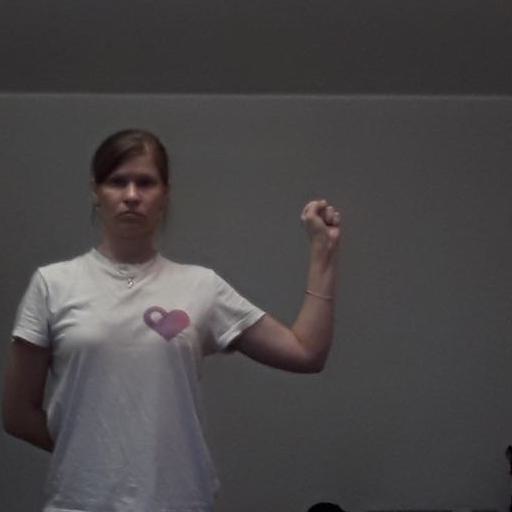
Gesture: fist